La Frontera (Round Rock, Texas)

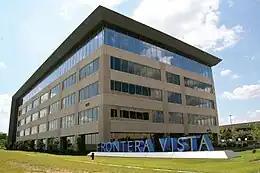
Emerson Process Management purchased the two Fontera Vista buildings for their world headquarters in 2011.

Phase II within La Frontera was purchased in 2007 by the Simmons-Vedder Company of Houston and Austin and is planned for up to of office development. Emerson Process Management purchased the first two office buildings, called Frontera Vista I and II, in July 2011, moving their world headquarters to Round Rock and occupying of office space with approximately 875 jobs, and a projected 10,000 room nights in area hotels.